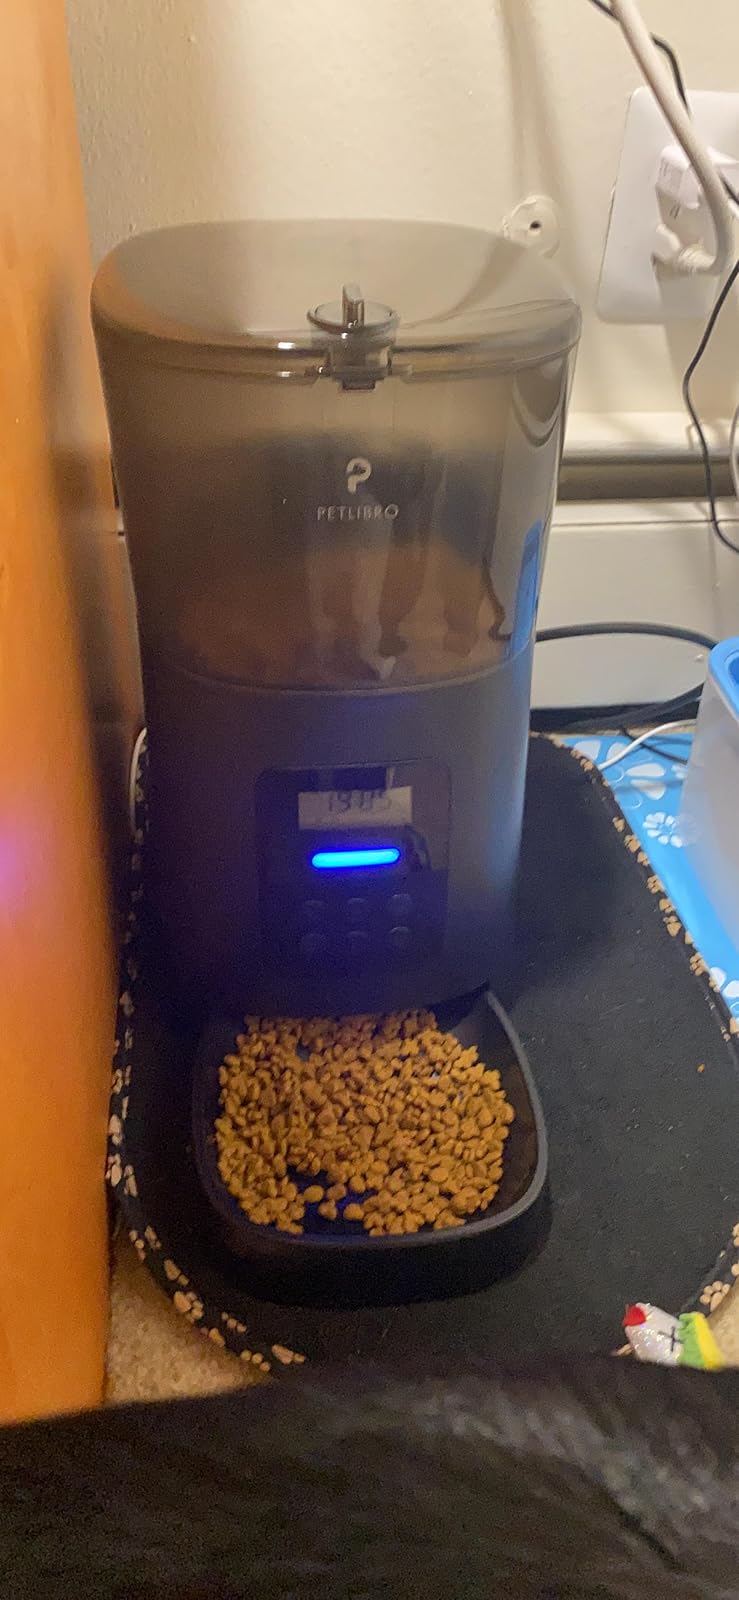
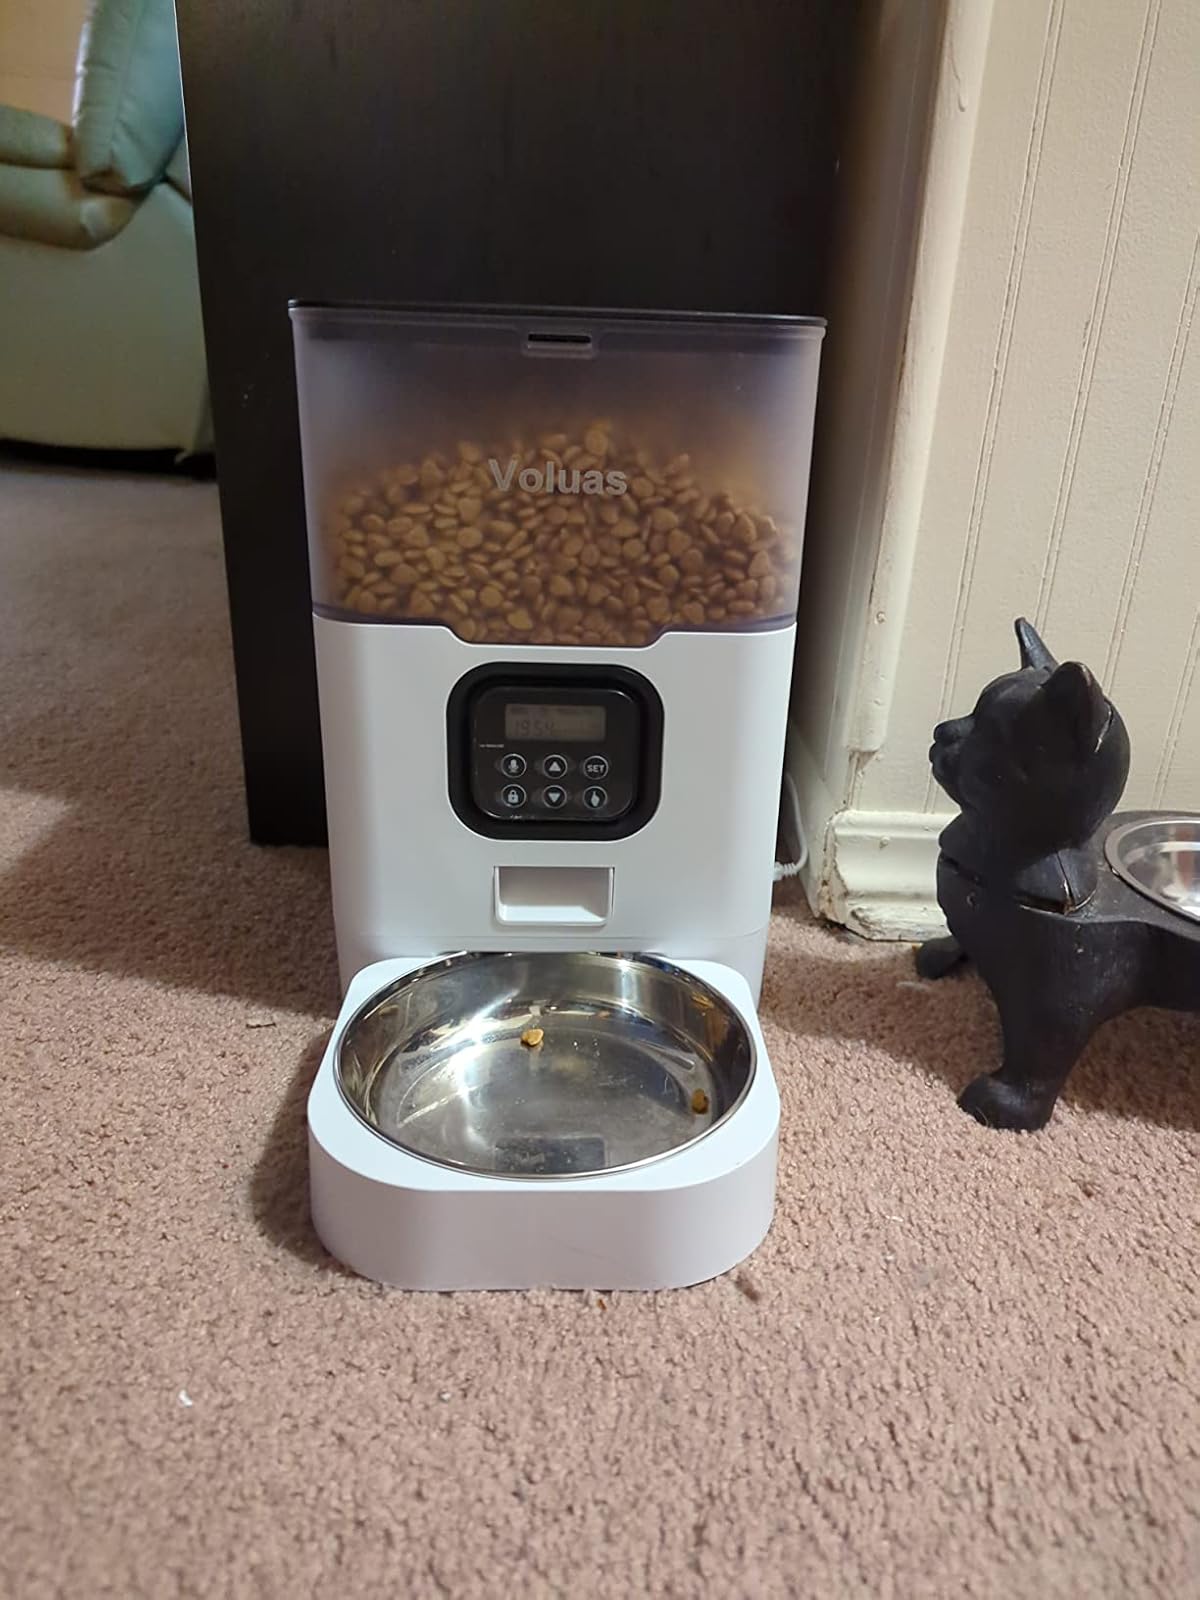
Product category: items_feeder
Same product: no